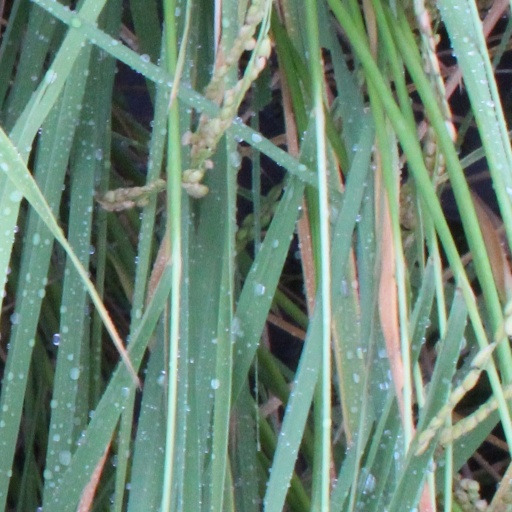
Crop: rice